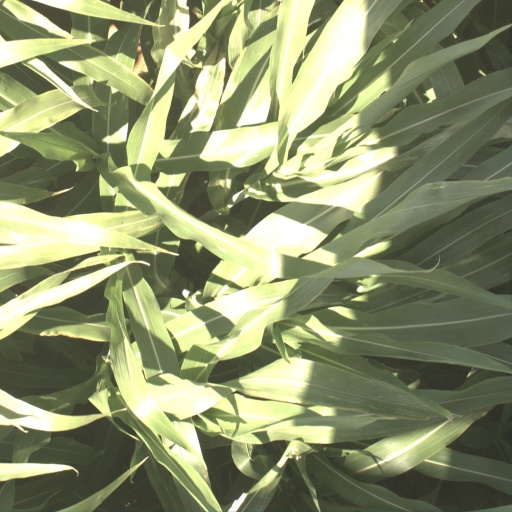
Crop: sorghum